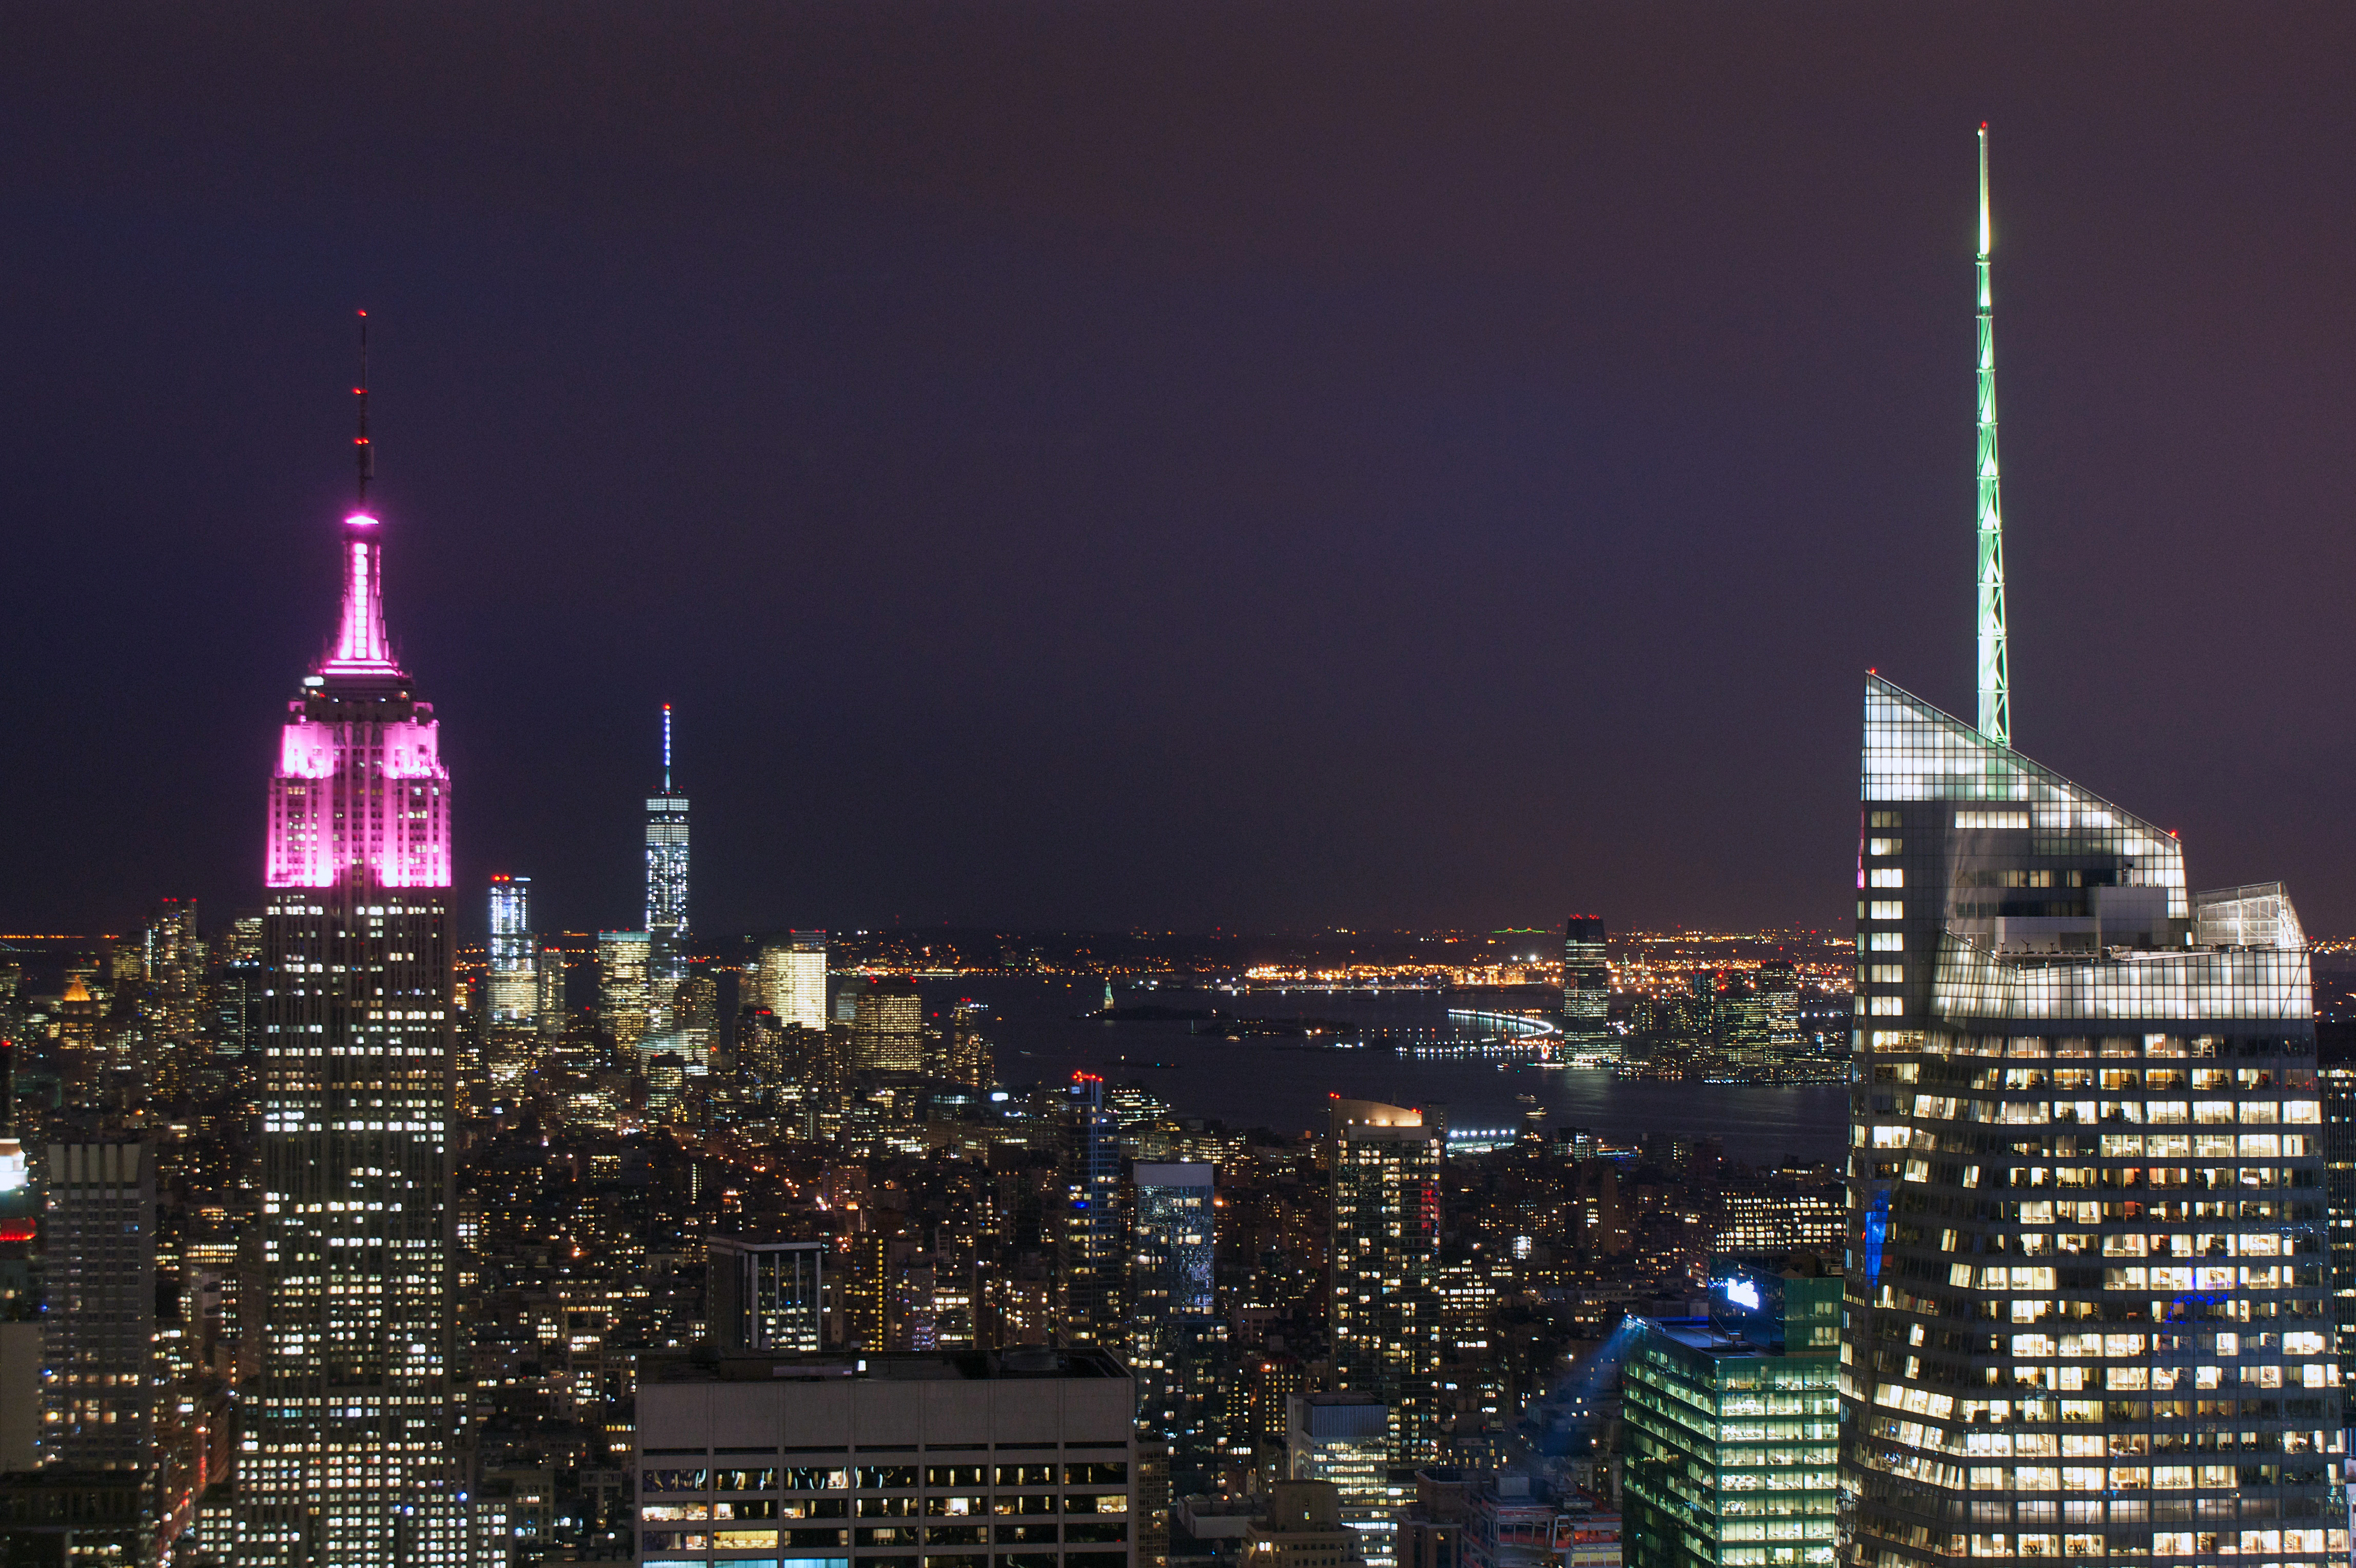
water, horizon, light, sky, skyline, night, hour, building, city, skyscraper, river, cityscape, downtown, dusk, evening, golden, tower, nyc, usa, america, landmark, glow, freedom, electricity, tower block, neon, empire, new, state, york, united, hm, states, metropolis, hudson, urban area, human settlement, metropolitan area